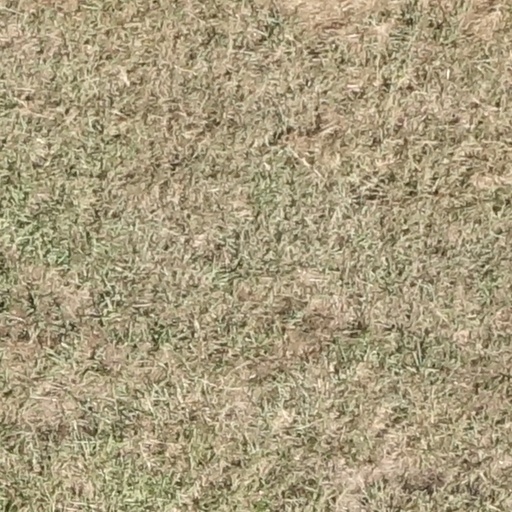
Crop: sorghum